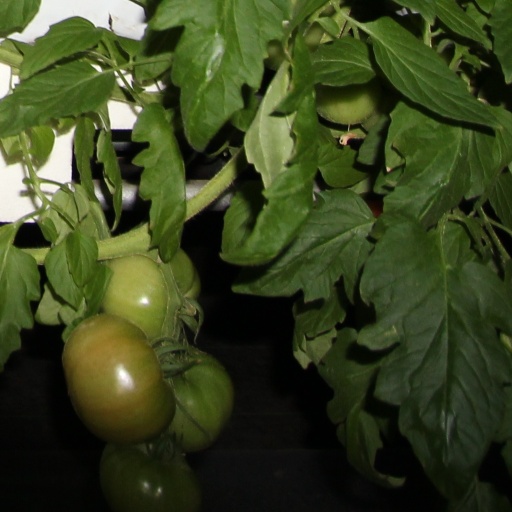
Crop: tomato